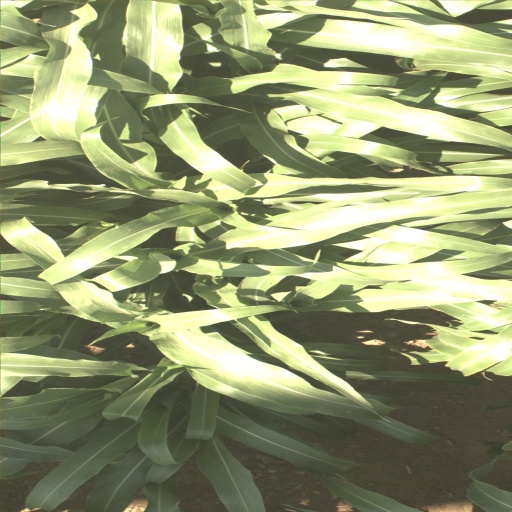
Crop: sorghum